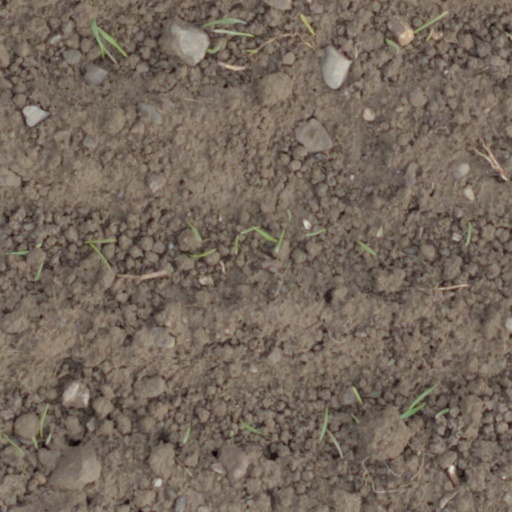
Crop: wheat